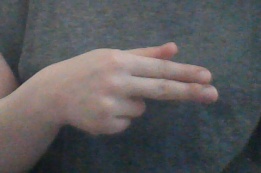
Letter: ghain